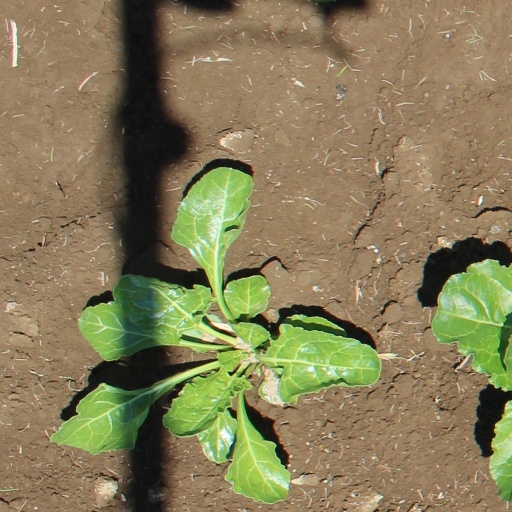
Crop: sugar beet